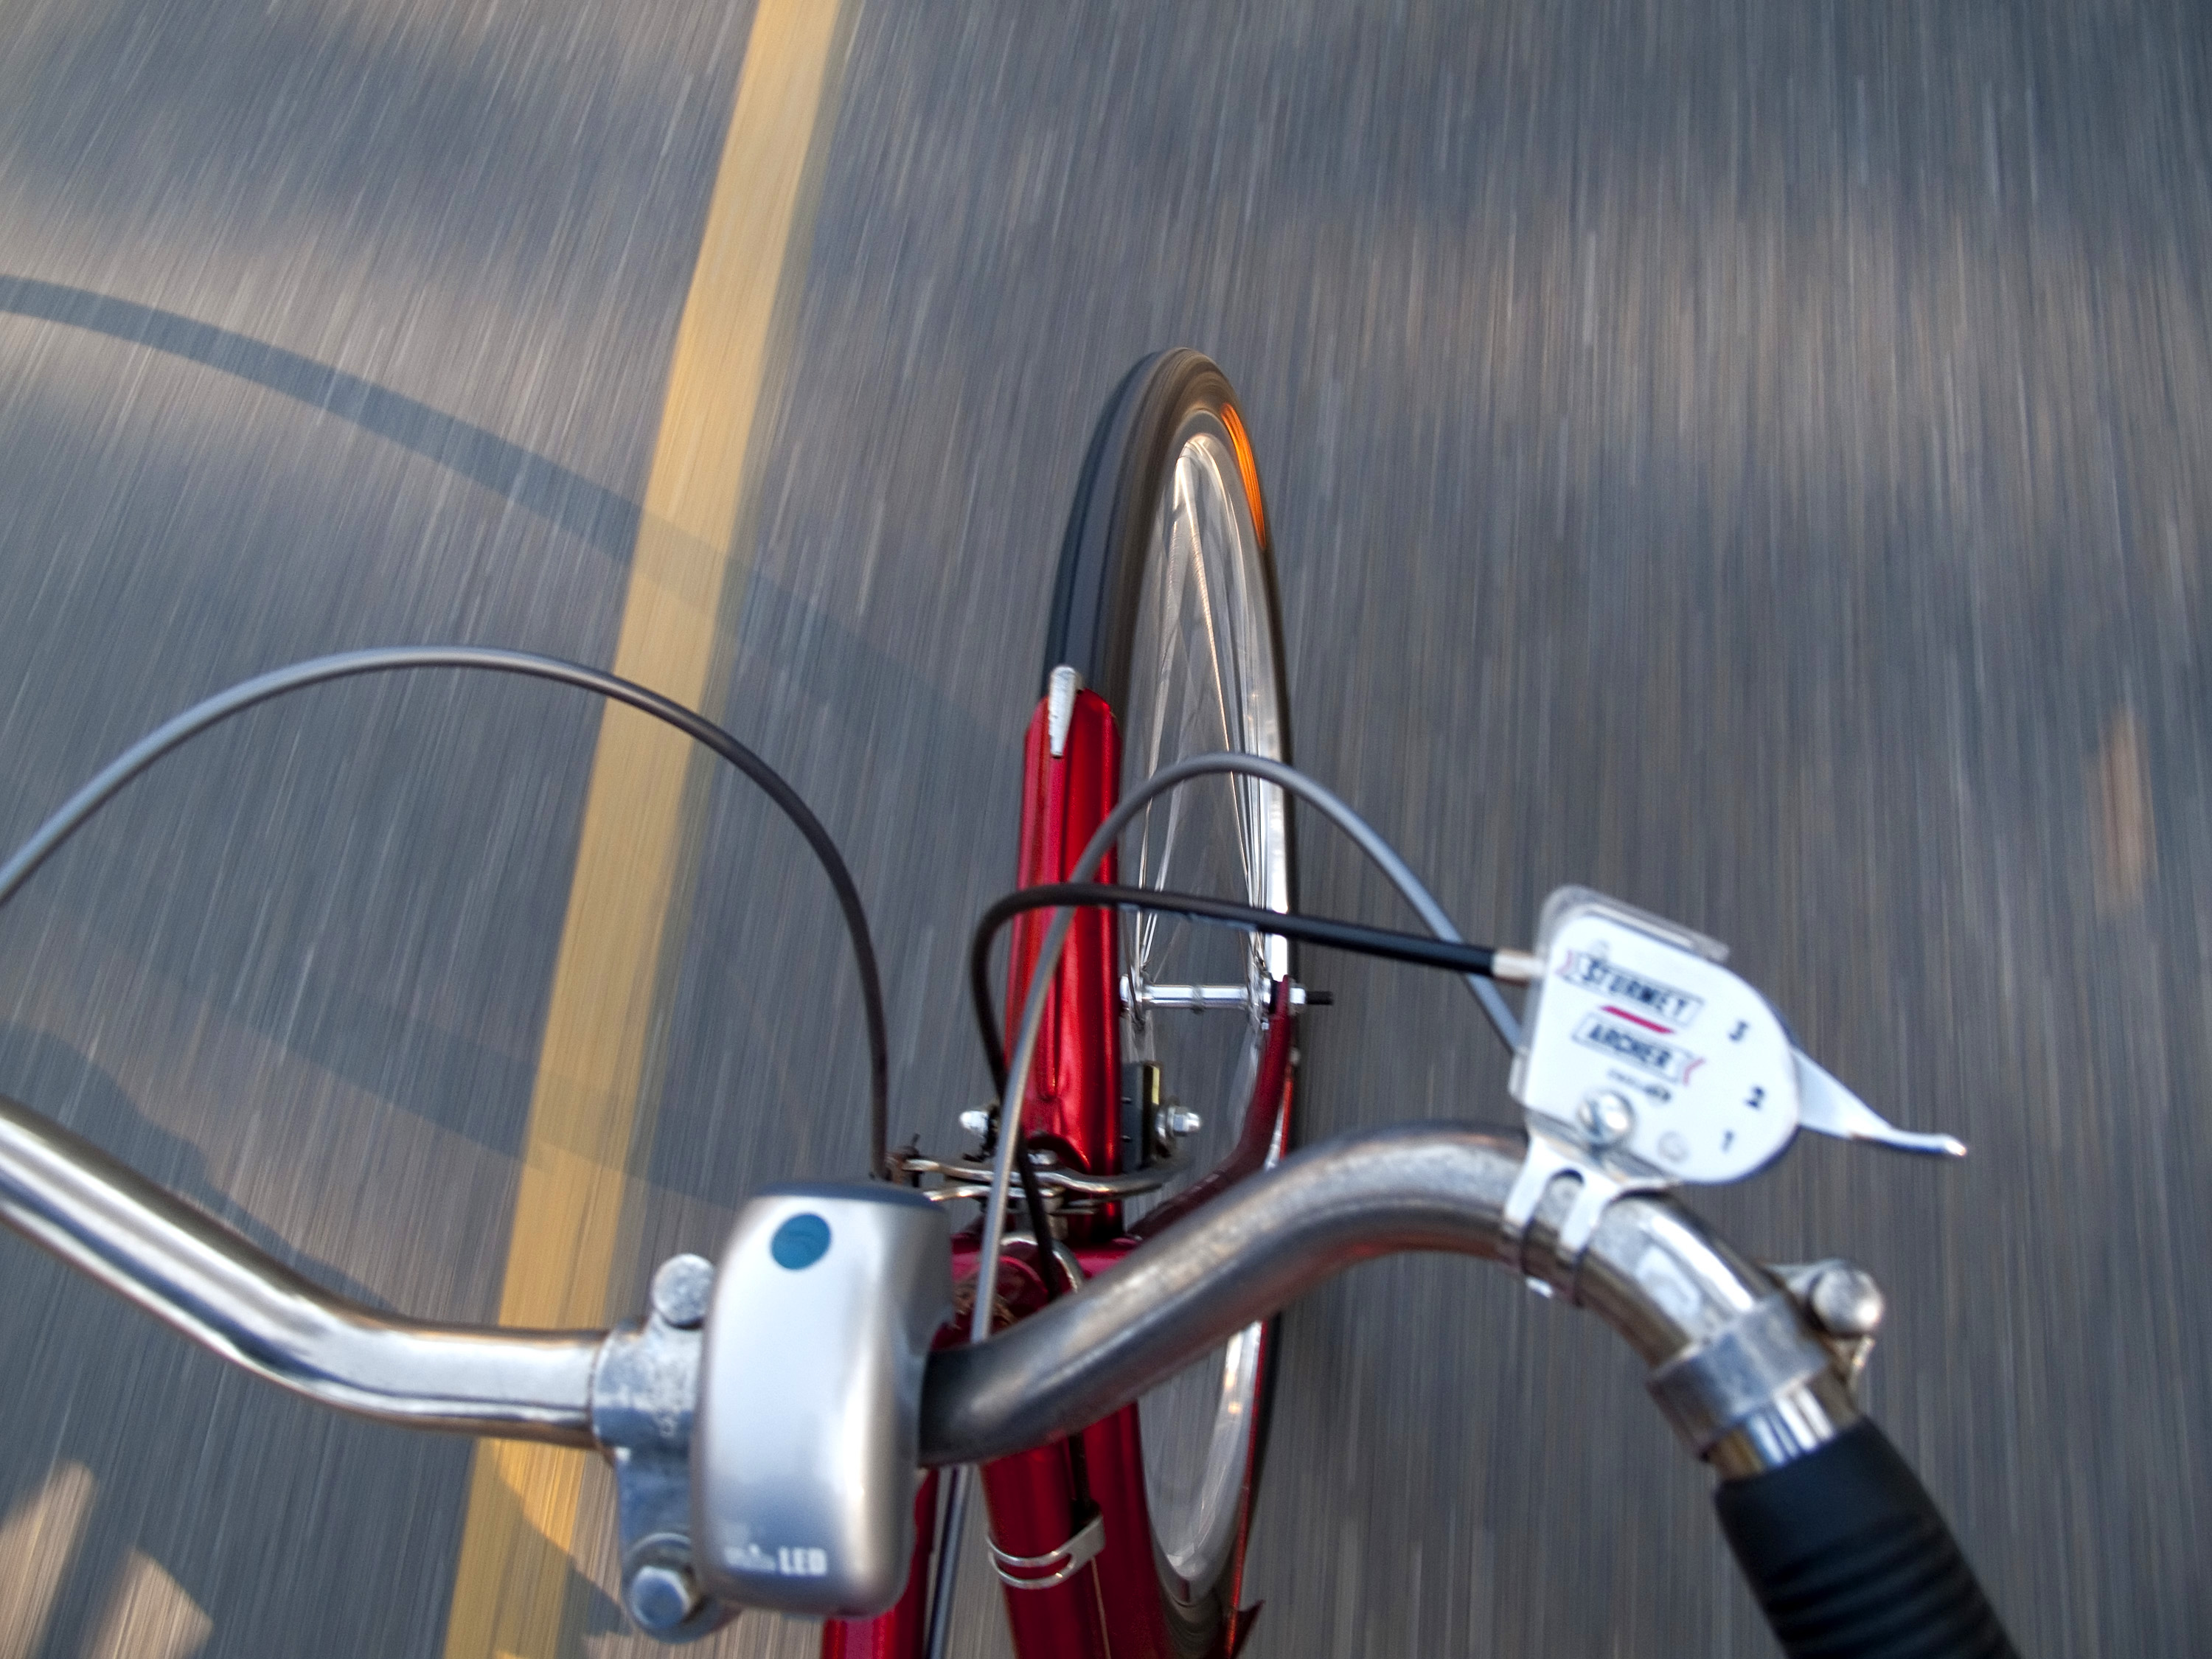
wheel, bicycle, vehicle, sports equipment, mountain bike, cycling, freeride, sacramento, americanriverparkway, raleigh, 3speed, 3spd, bicycle frame, land vehicle, atmosphere of earth, road bicycle